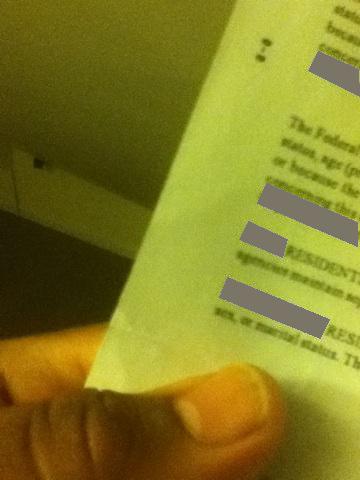Question: Say towards the top of this page.
Answer: unanswerable